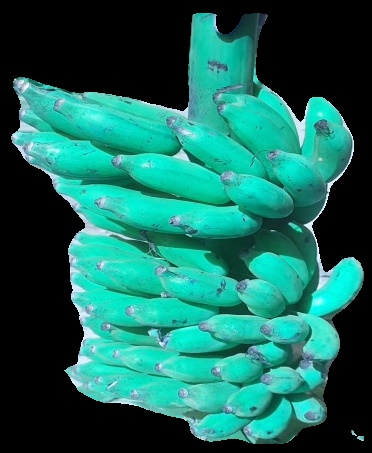
Variety: elakki-bale
Grade: grade3